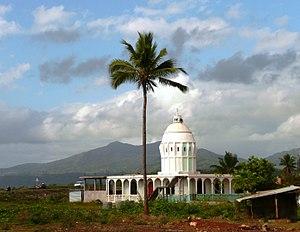
La culture swahilie est la culture partagée par les populations de la côte de l'Afrique de l'Est. Le terme viendrait du pluriel du mot arabe sahel ساحل : sawahil سواحل, qui signifie côte ou frontière. Ces populations sont d'origine bantoue avec des apports arabes et, dans une moindre mesure, persans. Les cités-États côtières comme Mombasa, Gede, Malindi et les archipels de Zanzibar, des Comores, de Kilwa et de Lamu, formaient une unité de culture swahilie prospère et renommée, vivant du commerce de marchandises africaines destinées aux marchés locaux et orientaux. Ces populations parlaient des langues voisines, variantes du swahili, et partageaient un certain nombre de valeurs propres. C'est avant tout une culture urbaine, africaine et musulmane. Les arabes appelaient al-Zanj les territoires sous la domination de ces cités, d'où le nom souvent donné à la région de « Zenj » ou « Zanguebar ».
Passamaïnty ou Passamainti est un Village au sud de la commune de Mamoudzou, situé sur l'ile de Mayotte. En venant de Mamoudzou, la route nationale passe par Mtsapéré en passant par le quartier de Doujani, puis rejoint Passamaïnty. C'est le canton de Mamoudzou-1.
Mayotte, officiellement nommée département de Mayotte, est à la fois une région insulaire française et un département de France d'outre-mer qui sont administrés dans le cadre d’une collectivité territoriale unique dirigée par le conseil départemental de Mayotte.